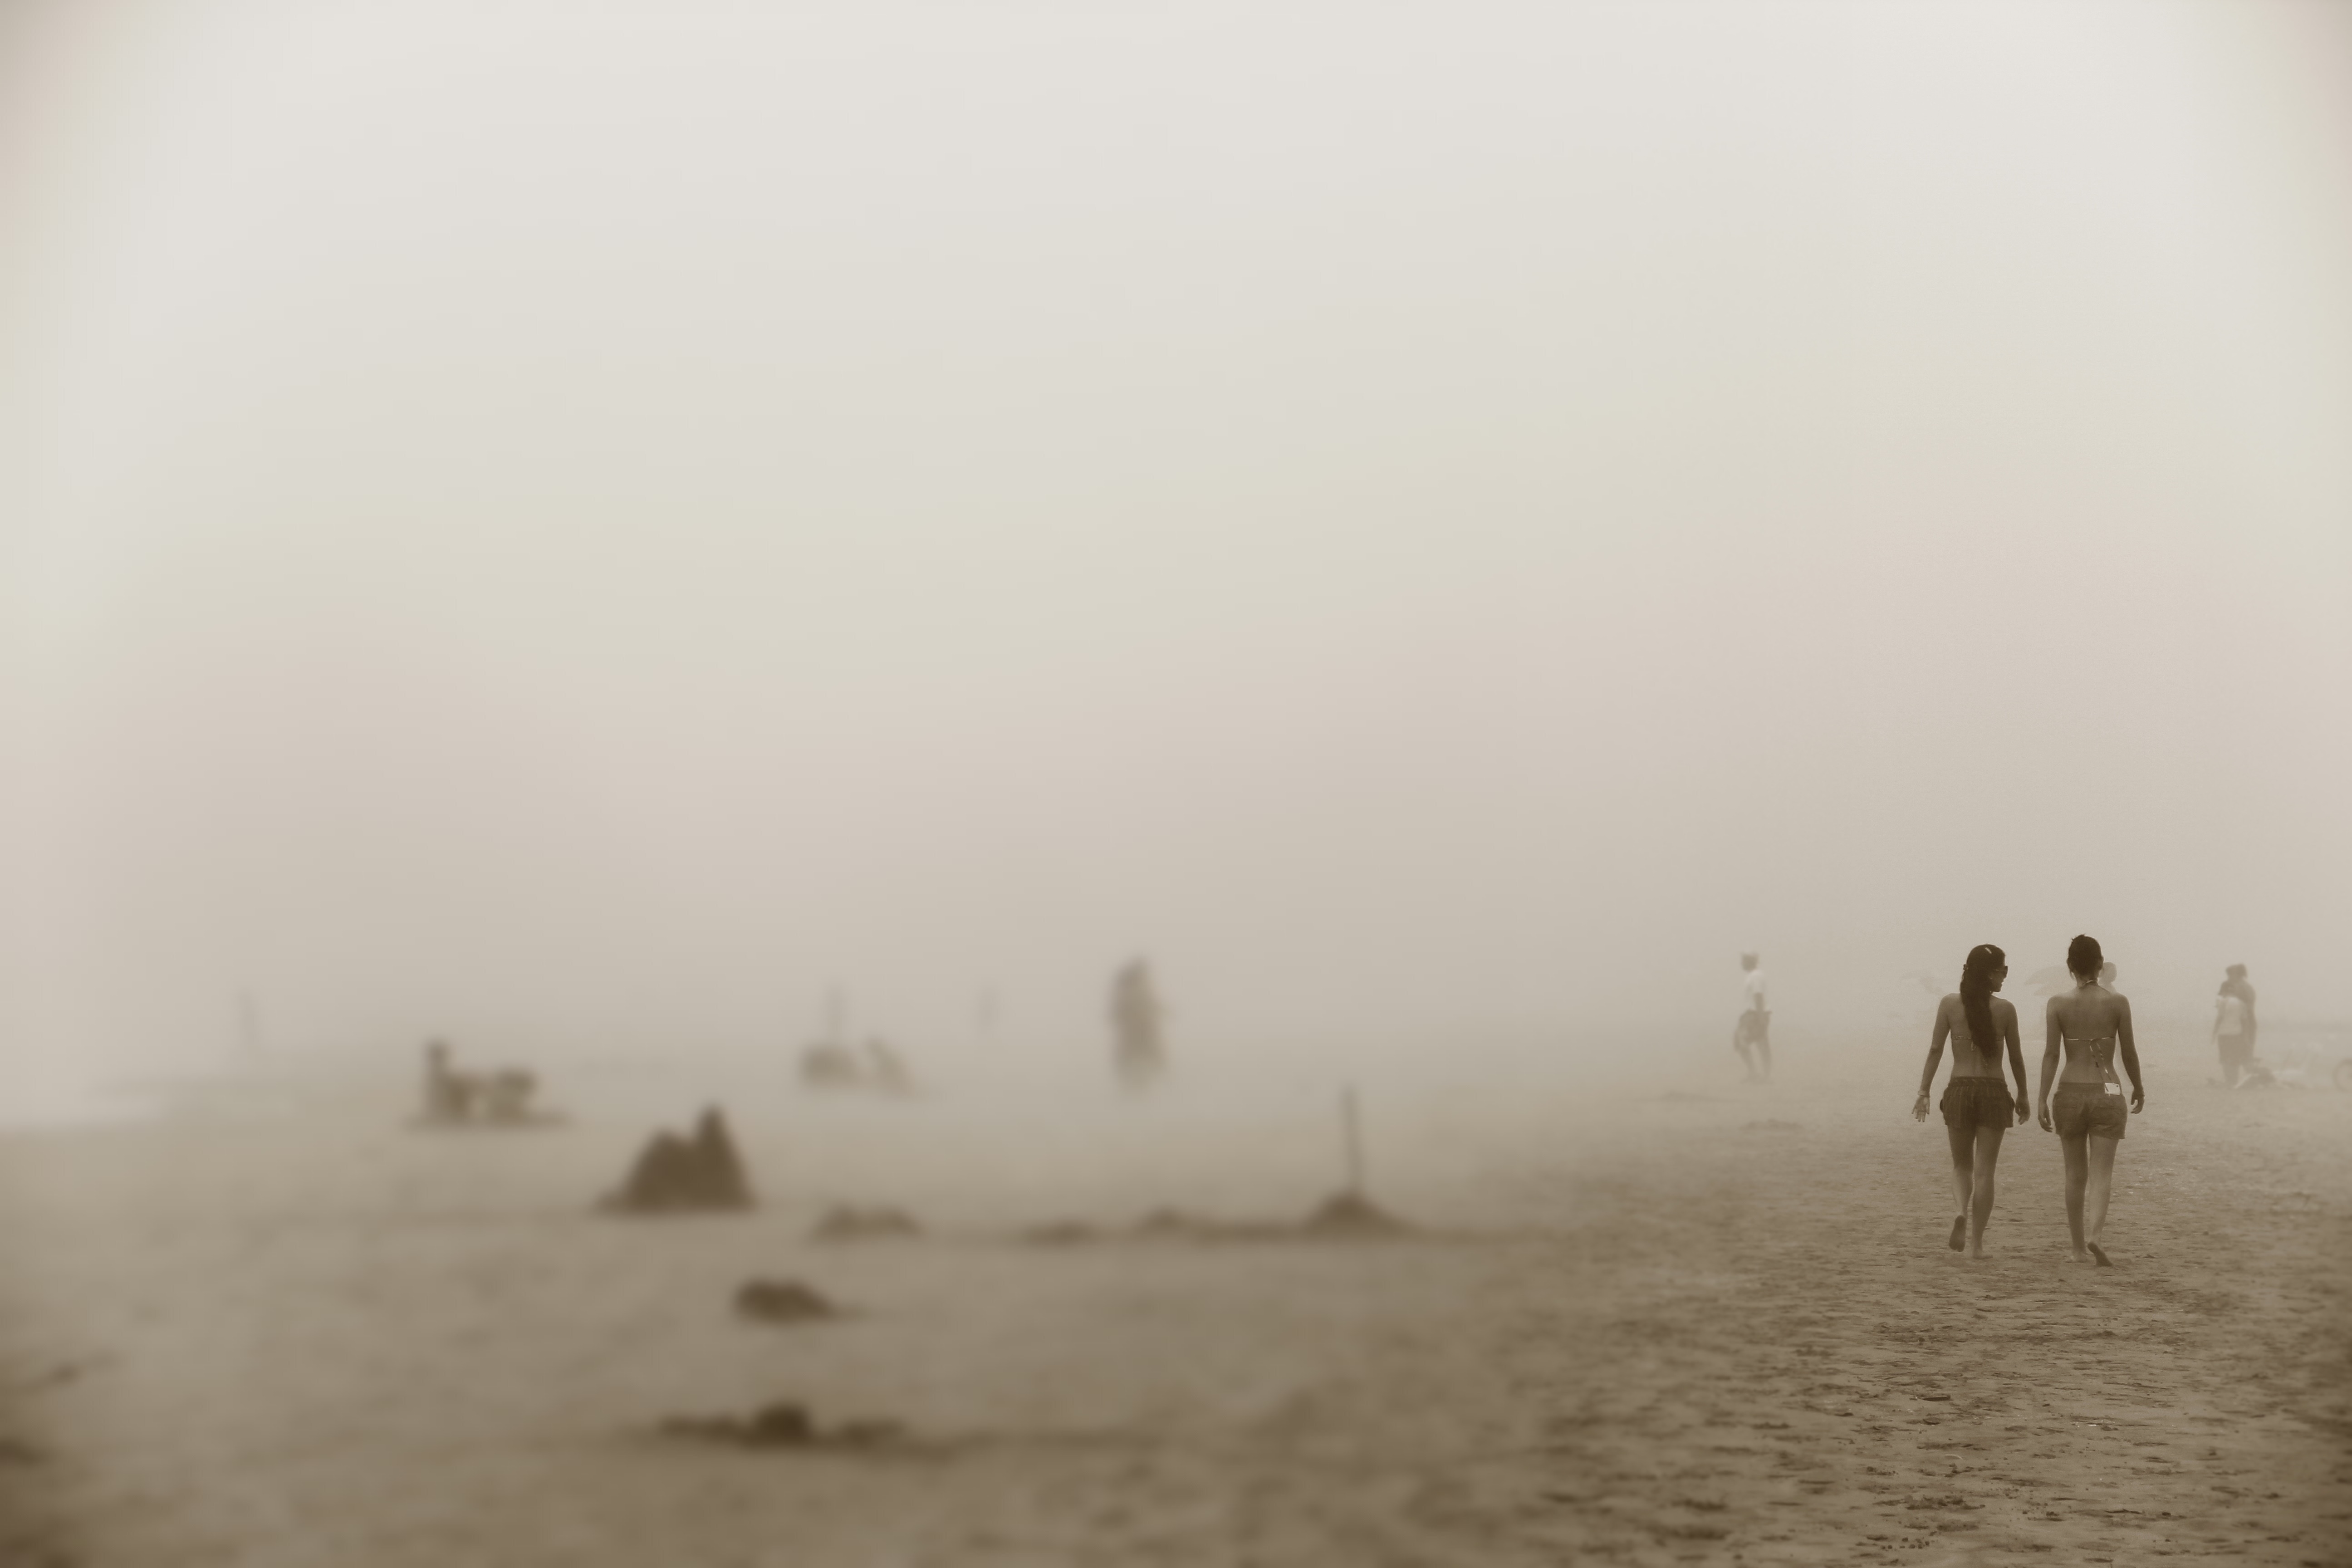
fog, mist, weather, haze, natural environment, atmospheric phenomenon